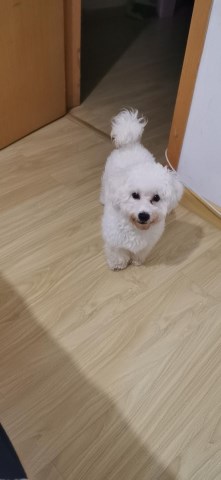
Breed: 3083-n000117-Bichon_Frise